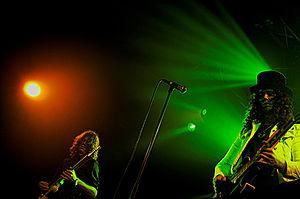
Witchcraft est un groupe de doom metal et hard rock psychédélique suédois, originaire d'Örebro.